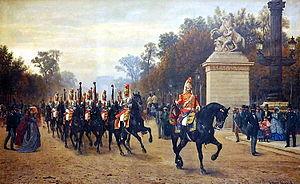
«
Le casque « à la romaine » - dit aussi casque « à l'antique » ou « à la Minerve » - est un type de casque militaire qui fit son apparition à la Renaissance mais qui fut surtout popularisé à partir de la seconde moitié du XVIIIᵉ siècle et au XIXᵉ siècle, en particulier lors des guerres napoléoniennes. La forme de ce type de coiffure était censée évoquer celle des casques de parade à cimier des officiers des légions romaines.
L’escadron des cent-gardes à cheval, couramment appelé l'escadron des cent-gardes ou plus simplement les cent-gardes, était un corps de cavalerie d’élite du Second Empire, attaché exclusivement à la personne de l’empereur Napoléon III. Créé par un décret impérial en 1854, il sera dissous en octobre 1870 après la défaite de Sedan.